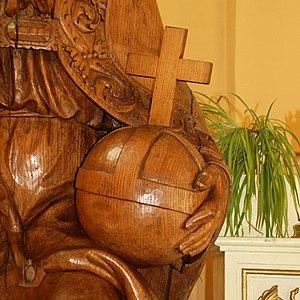
Belgique - Brabant wallon - Mont-Saint-Guibert - Église Saint-Guibert - statuaire baroque provenant de l'ancienne église des Augustins de Bruxelles (désacralisée en 1842)
L'église Saint-Guibert est une église catholique de style classique du XVIIIe siècle située sur le territoire de la commune belge de Mont-Saint-Guibert, en Brabant wallon.